Walter McMillian

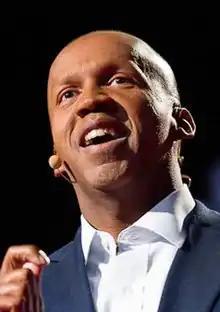
Stevenson in 2012

The 2019 film "Just Mercy" dramatizes McMillian's case, and stars Jamie Foxx as McMillian and Michael B. Jordan as Bryan Stevenson, with direction by Destin Daniel Cretton, based on Stevenson's 2014 book "Just Mercy: A Story of Justice and Redemption."